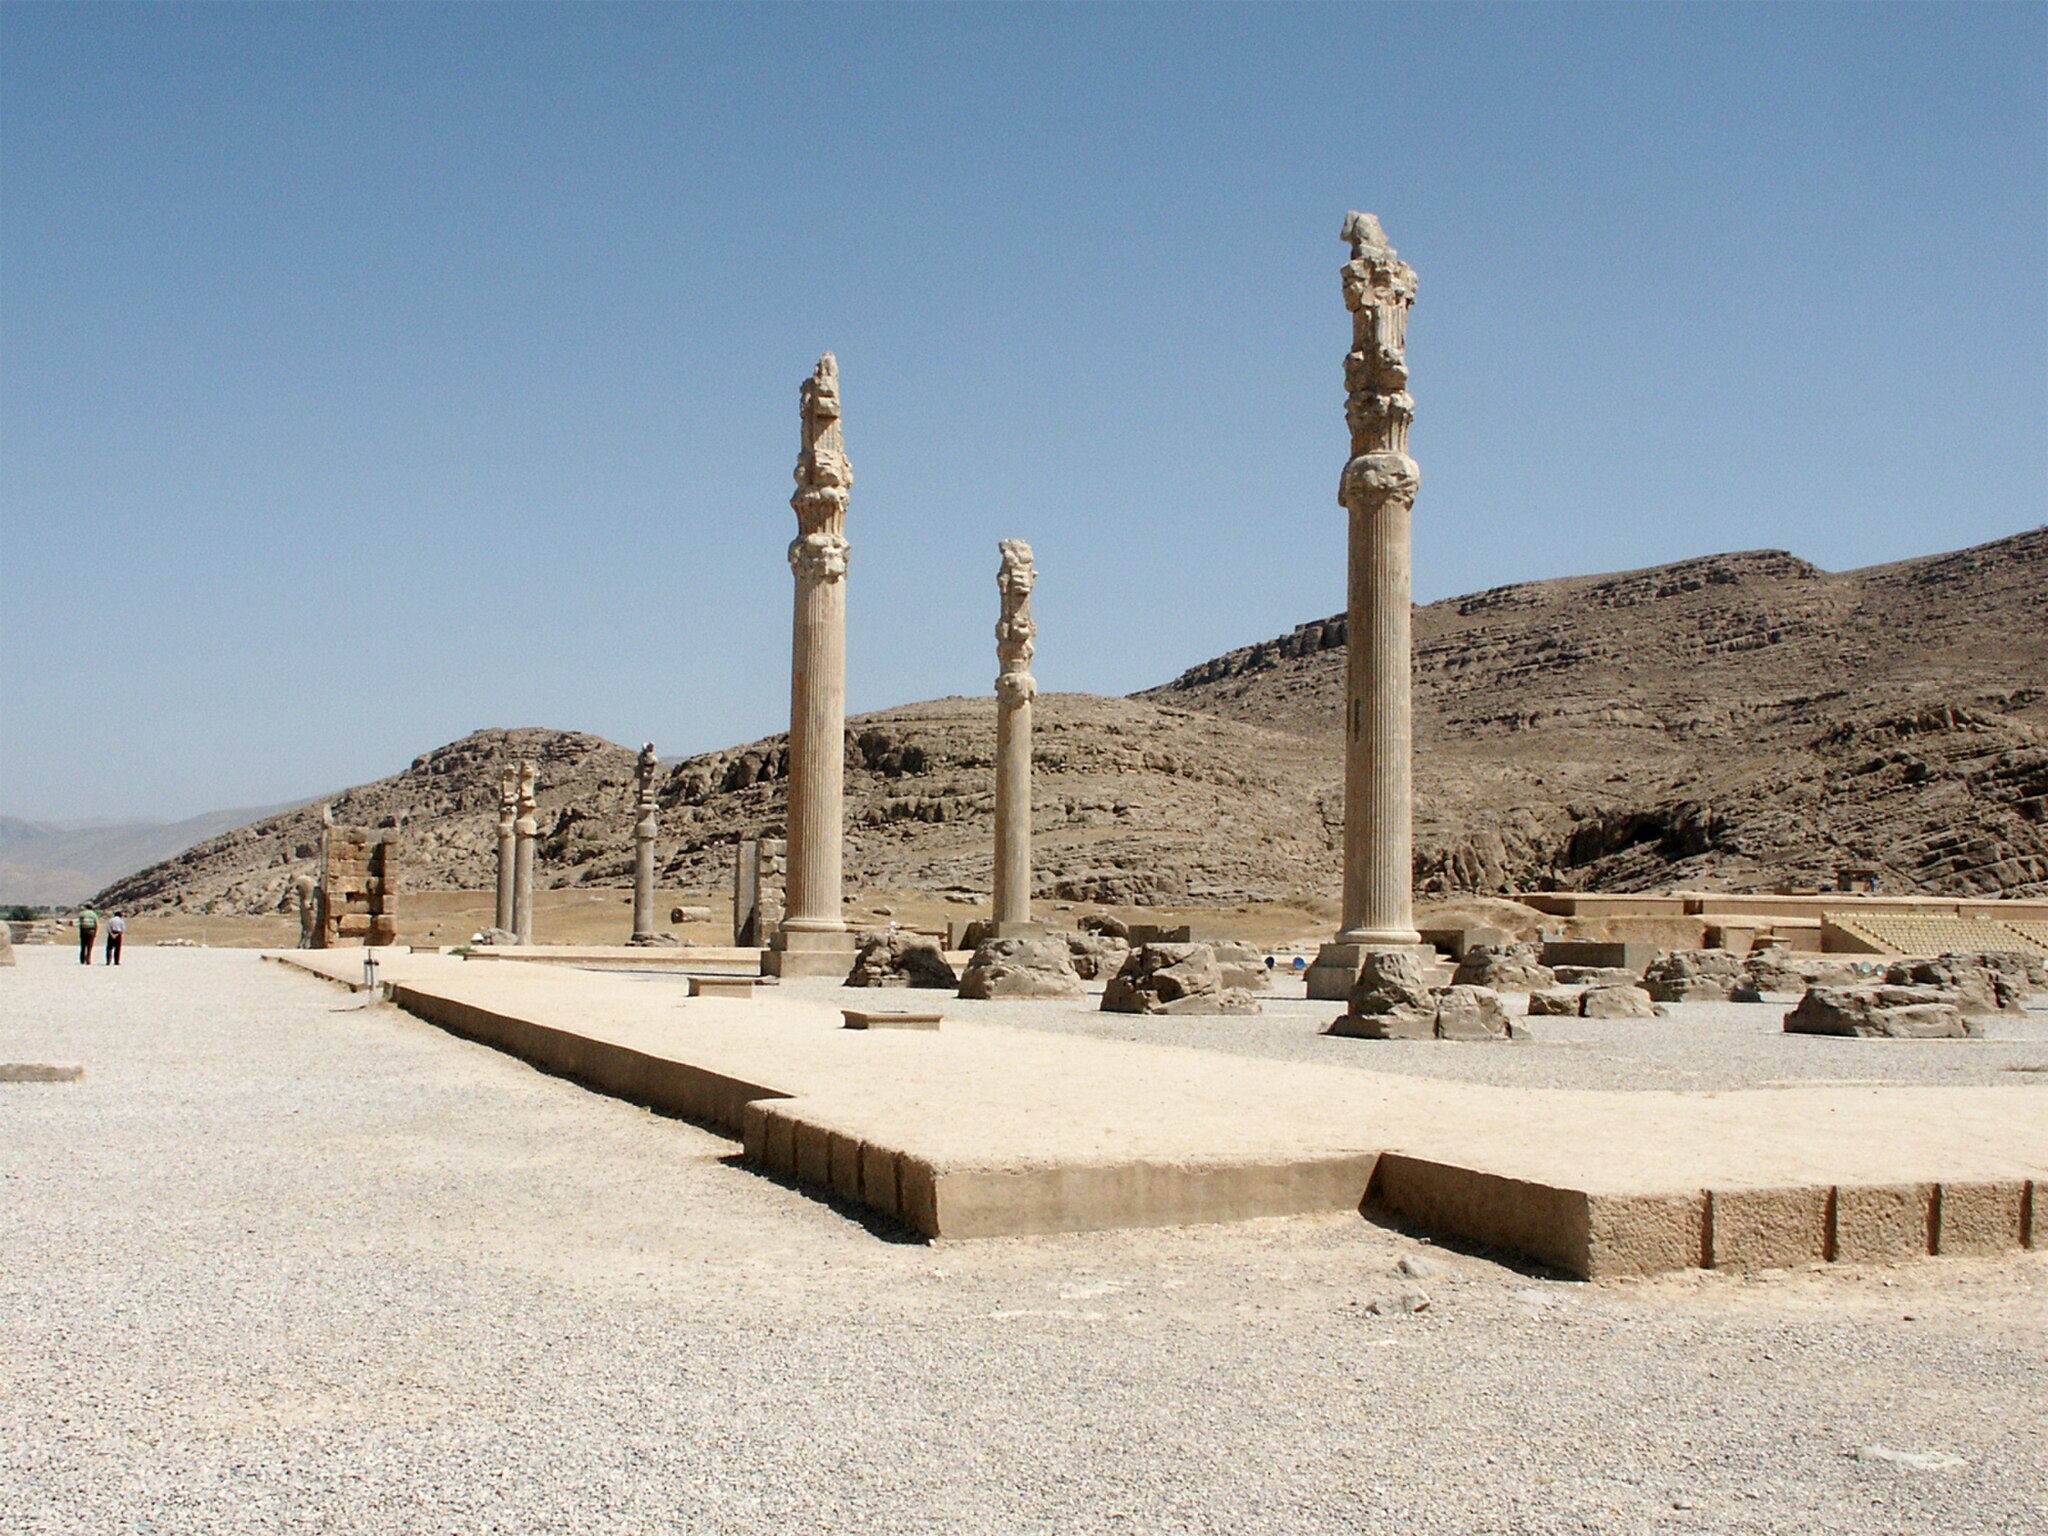
Title: Columns in Persepolis
Description: Columns in Persepolis
Date: 2006-08-17 08:28:37
Categories: Taken with Minolta Dimage 7i, Apadana of Persepolis, Flickr images uploaded by Flickr upload bot, 2006 in Persepolis, Files from Giorgio Montersino Flickr stream